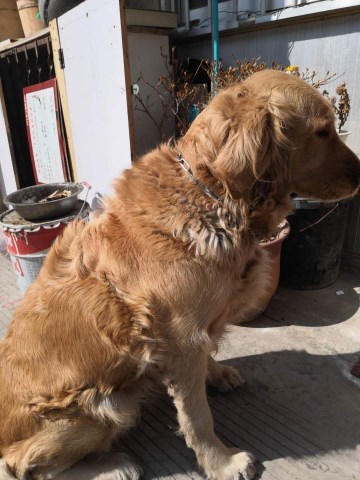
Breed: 3580-n000122-Labrador_retriever